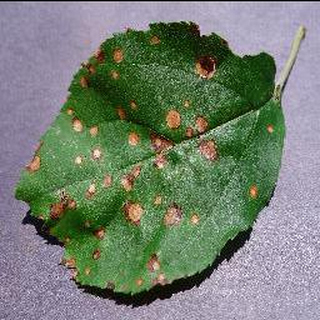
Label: apple_black_rot